Pete Hamilton

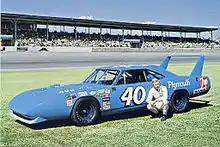
Hamilton and his 1970 Plymouth race car

Peter Goodwill Hamilton (July 20, 1942 – March 21, 2017) was an American professional stock car racing driver. He competed in NASCAR for six years, where he won four times in his career (including the 1970 Daytona 500), three times driving for Petty Enterprises.